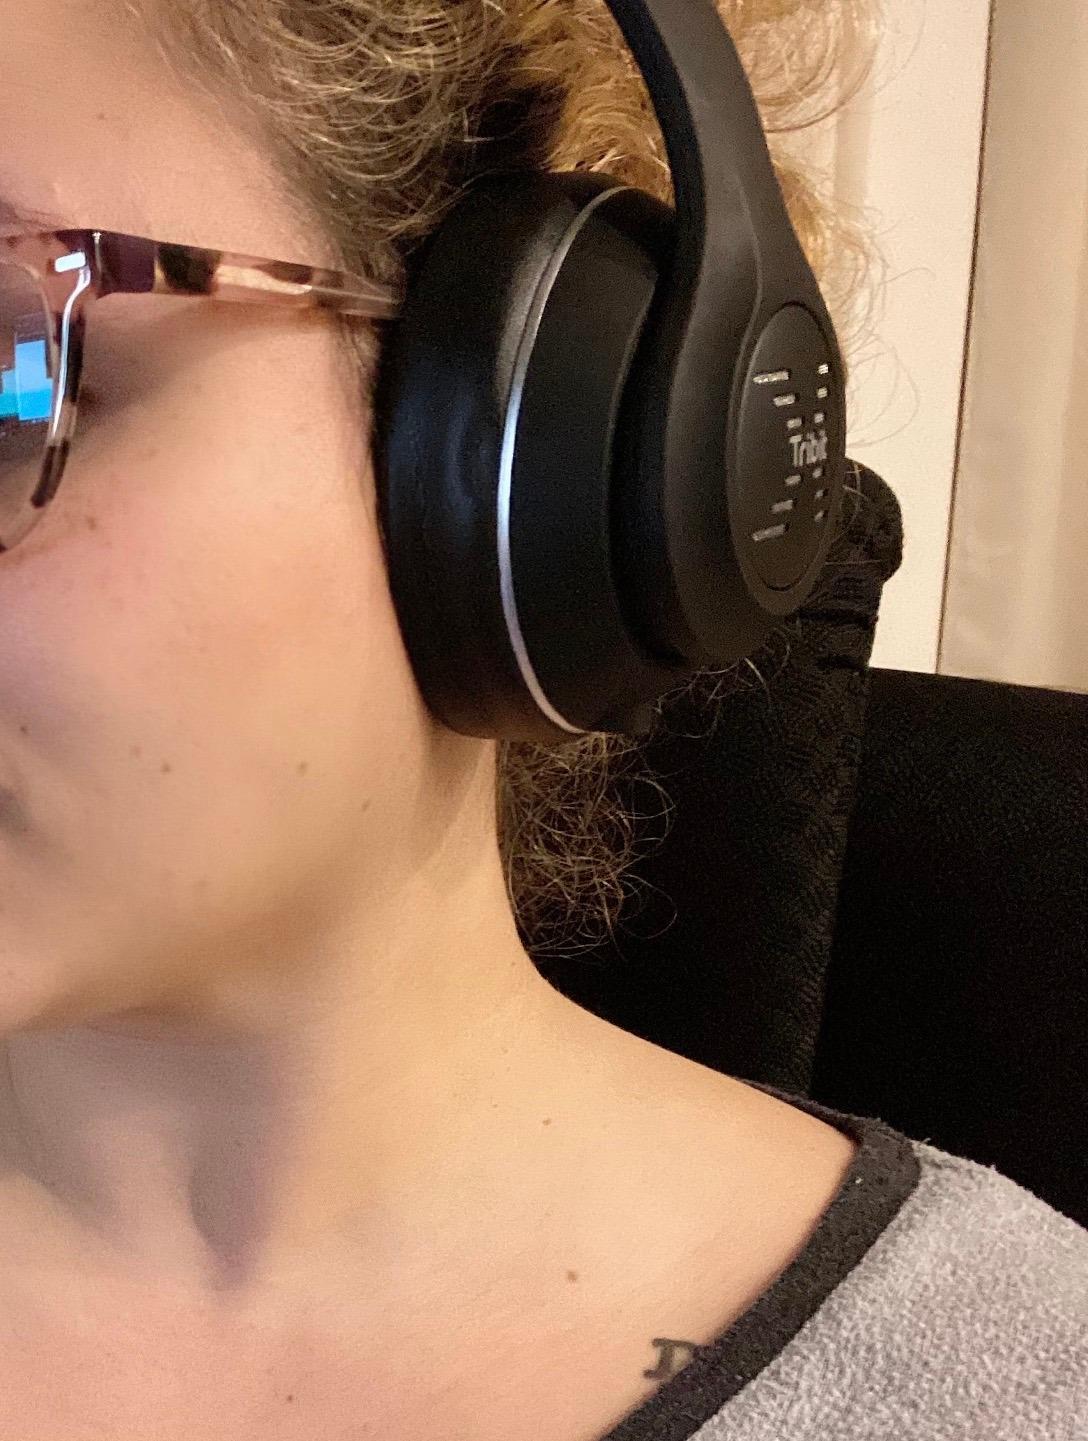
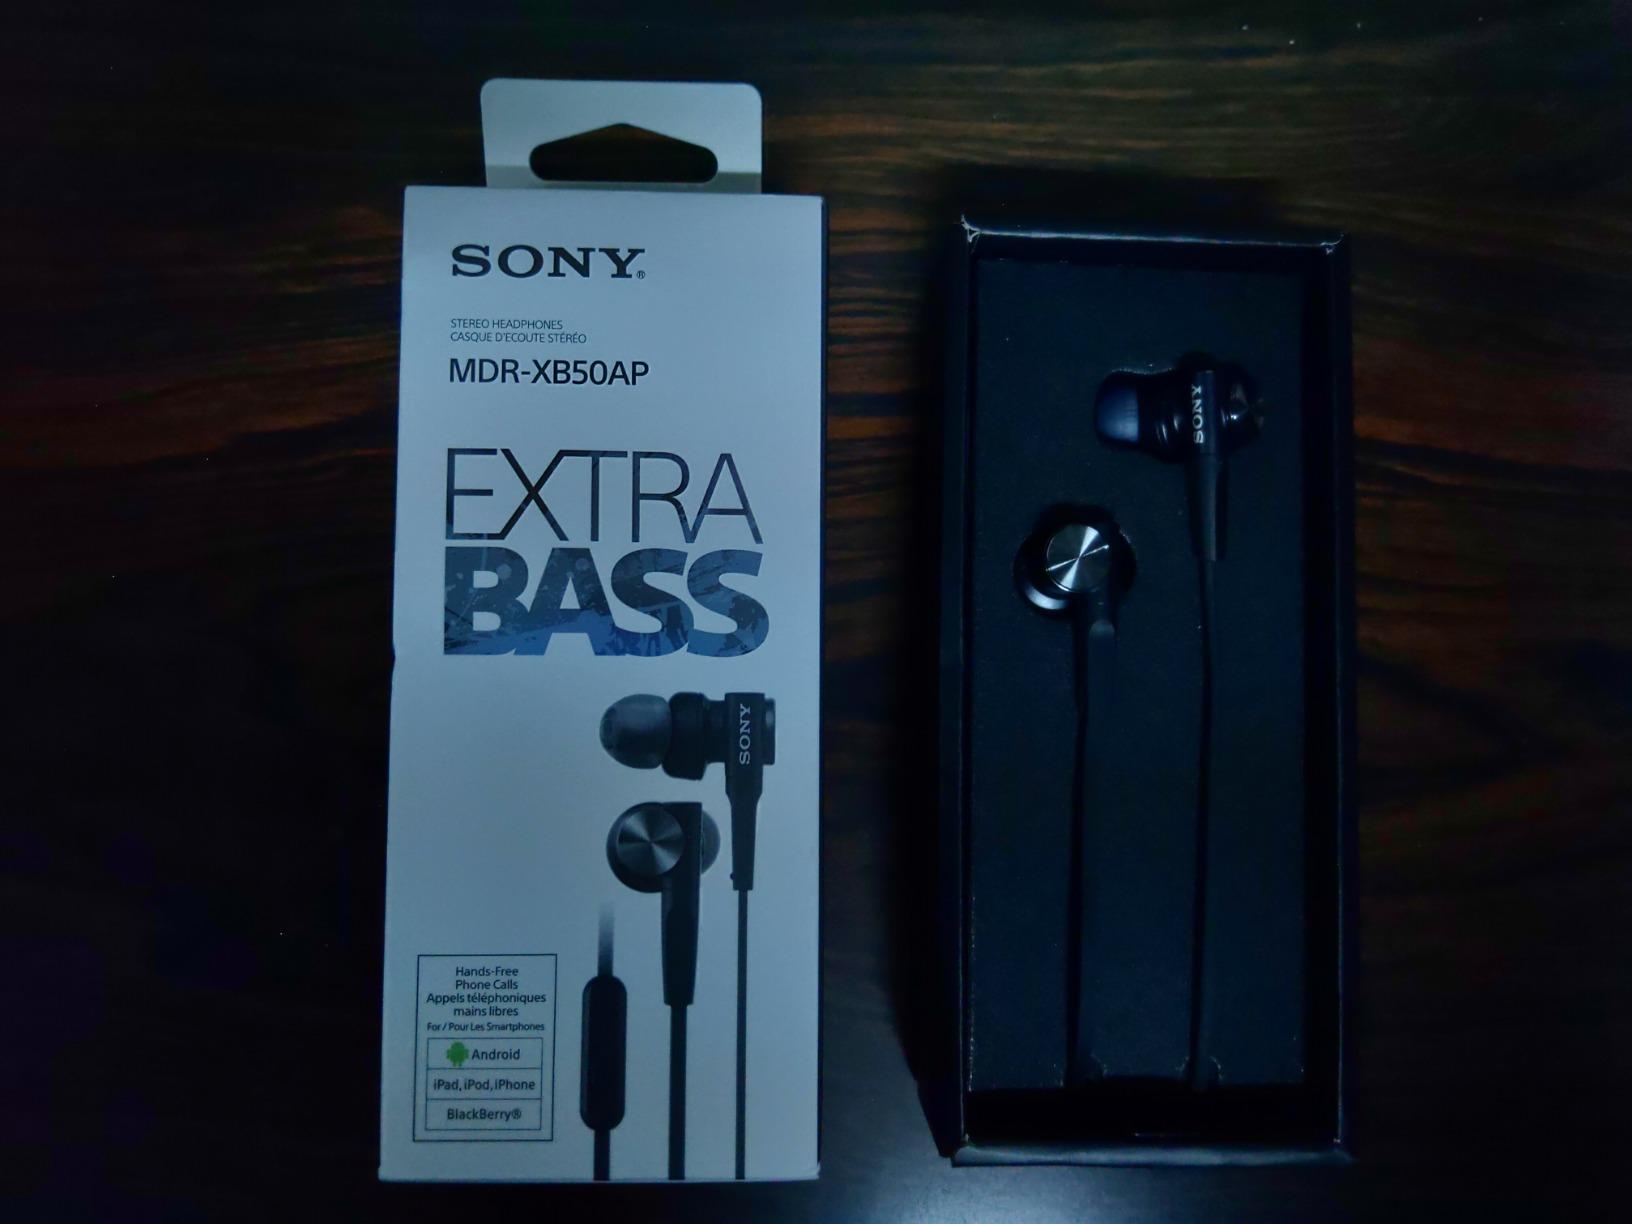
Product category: headphones
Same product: no